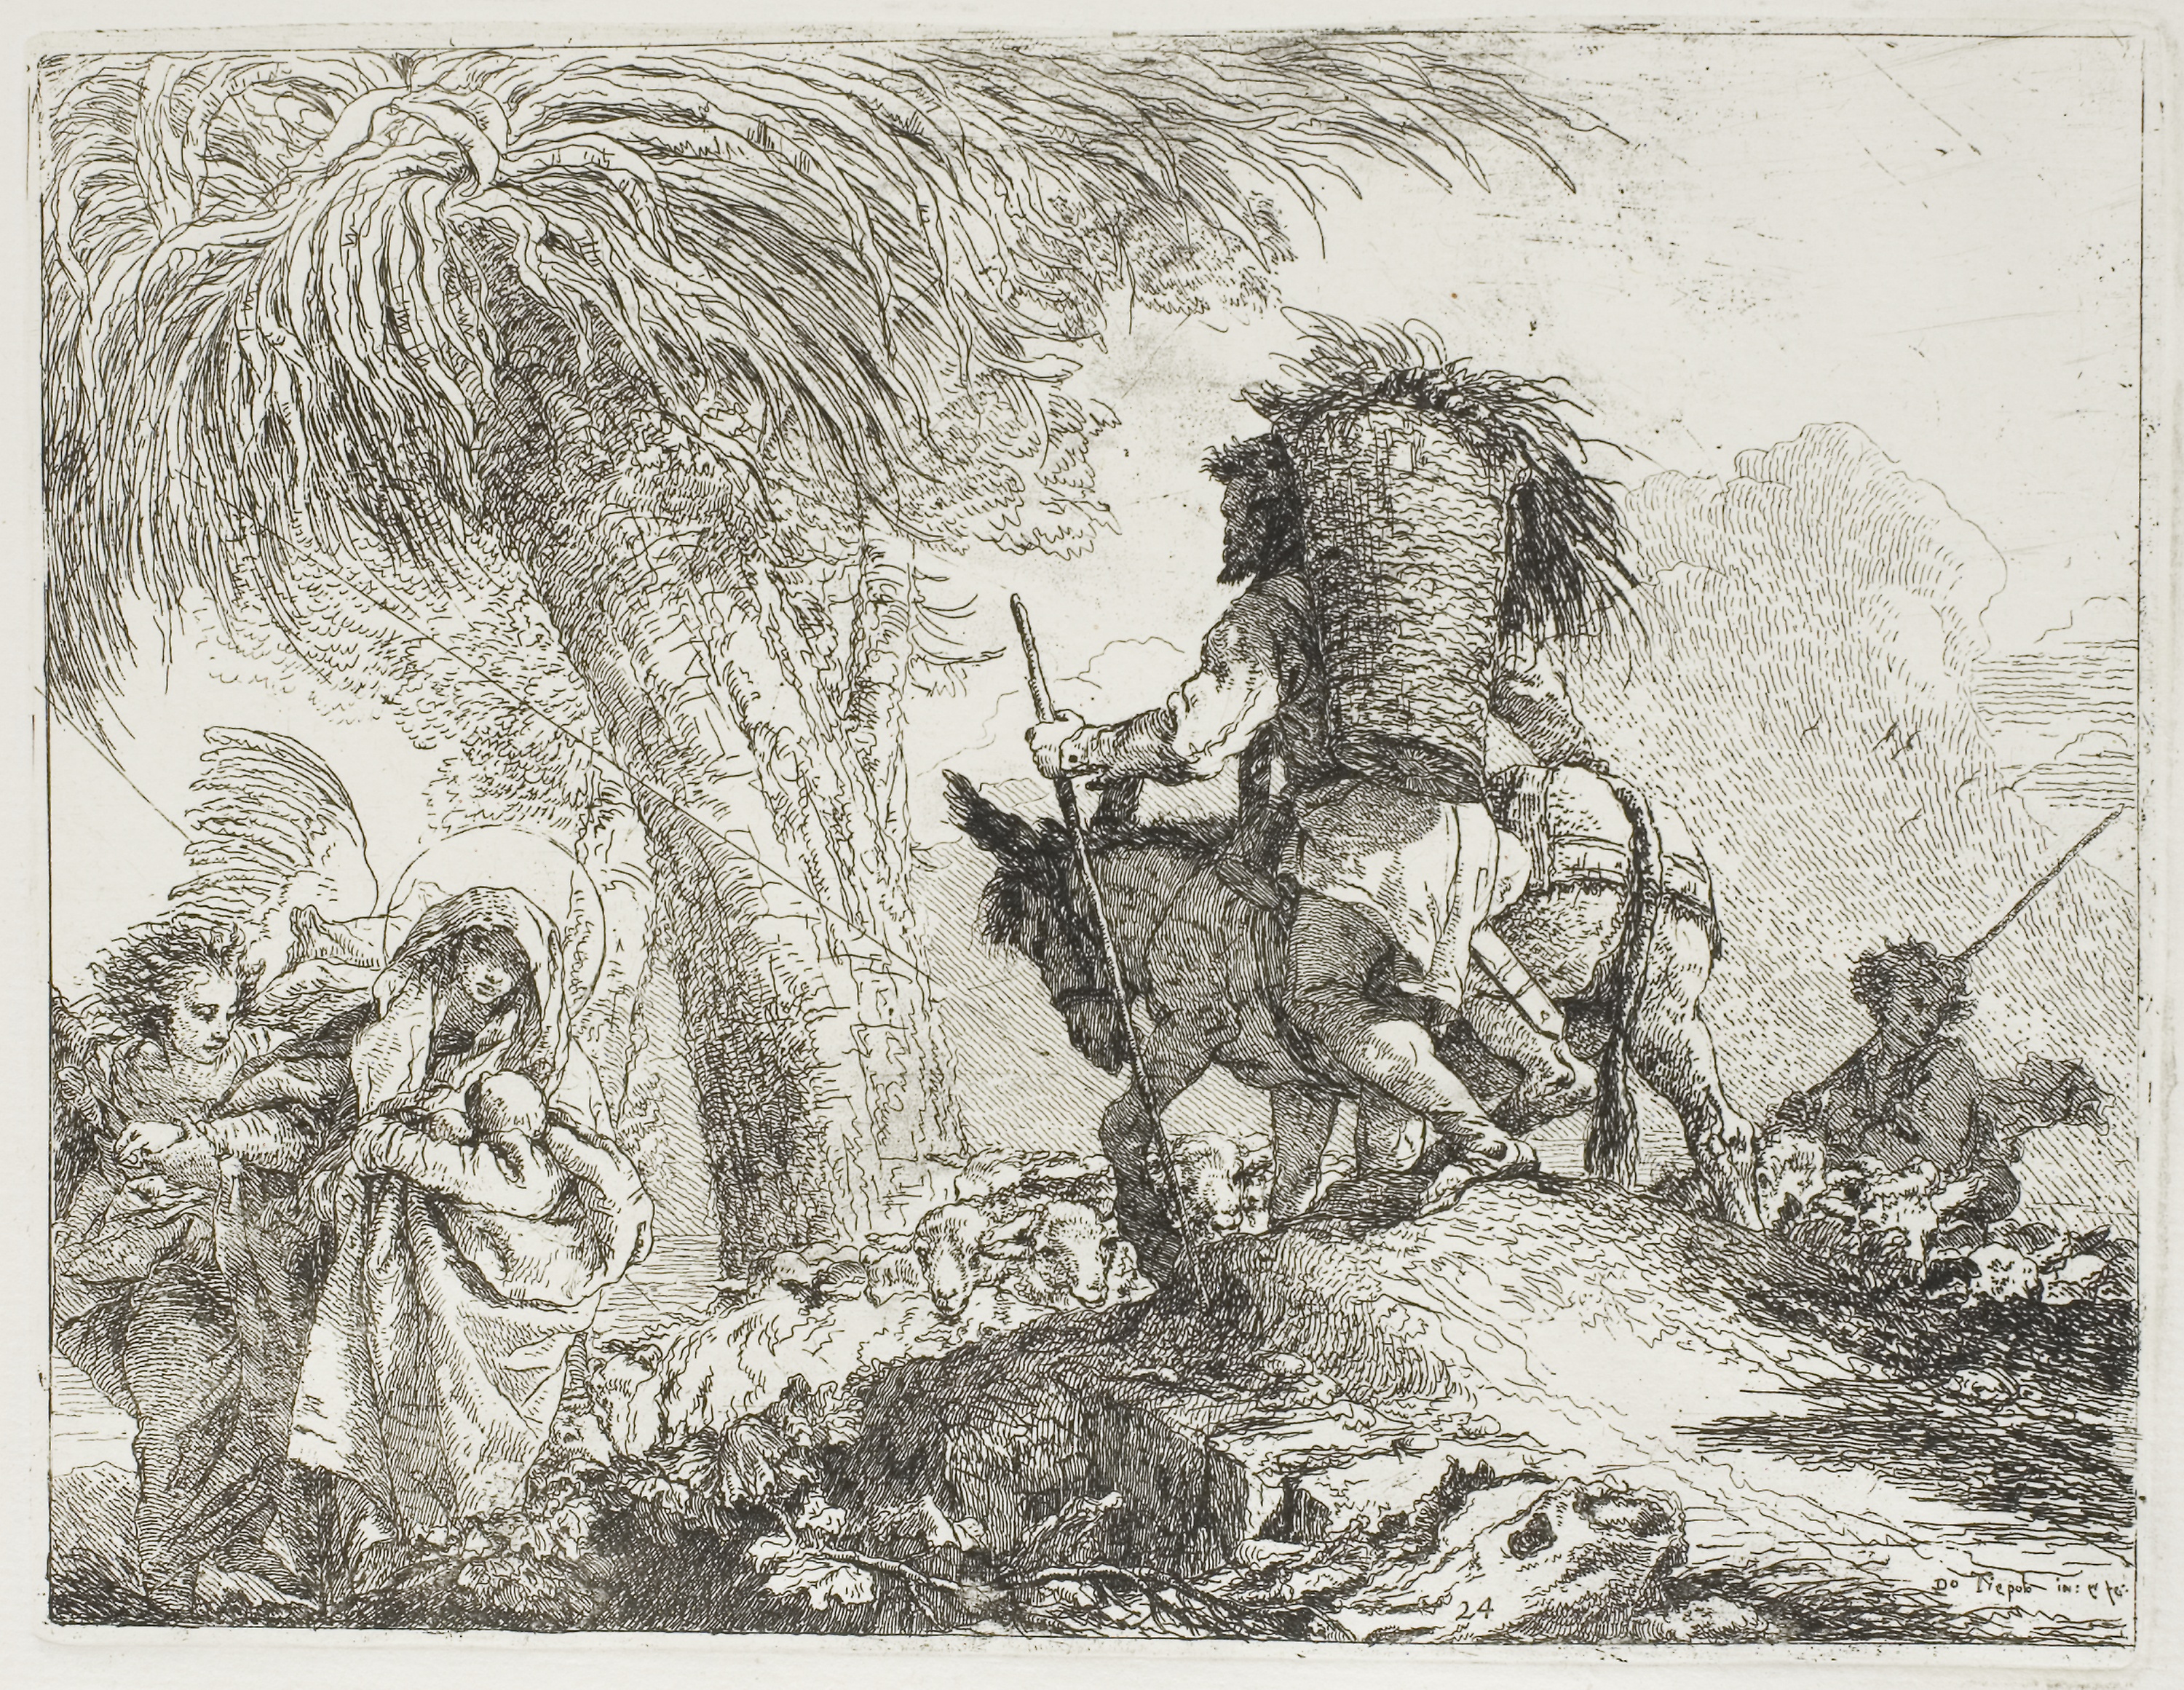
mammal, fauna, vertebrate, art, cattle like mammal, black and white, horse like mammal, tree, illustration, mythology, visual arts, drawing, fictional character, history, carnivoran, monochrome, printmaking, mythical creature, pack animal, artwork